Atayal people

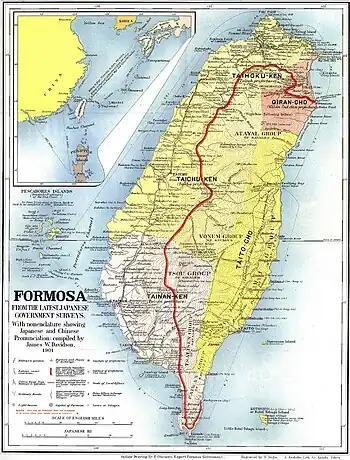
1901 map of Taiwan, with "Atayal Group" marked.

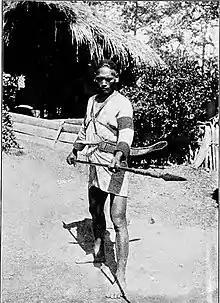
Photograph of Atayal warrior taken in the 1900s.

The first record of Atayal inhabitance is found near the upper reaches of the Zhuoshui River. During the late 17th century, they crossed the Central Mountain Ranges into the wilderness of the east. They then settled in the Liwu River valley. Seventy-nine Atayal villages can be found here.